Canadian values

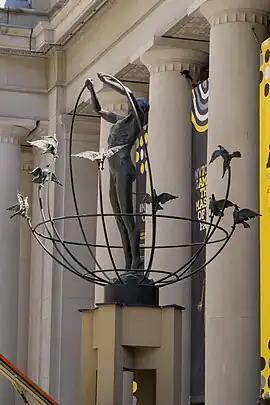
"Monument to Multiculturalism" by Francesco Pirelli, in Toronto

Contrasted to the United States, historical educational ideals in Canada have been more elitist, with an emphasis on training church and political elites along British lines. In 1960, for example, 9.2 percent of Canadians aged 20 to 24 were enrolled in higher education, compared to 30.2 percent in the United States. Even at the secondary level, enrollments were higher in the United States. According to surveys in the late 1950s of citizens and educators by Lawrence Downey: